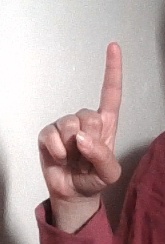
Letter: bb